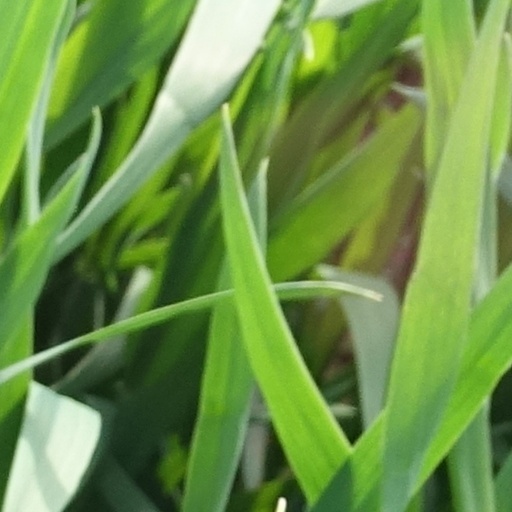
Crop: wheat